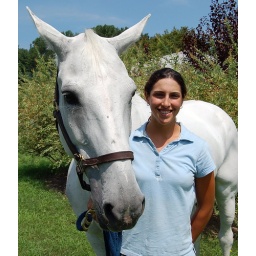
Katelyn poses with her mare, Dricah, who recently took her to a blue ribbon in show jumping in New York.